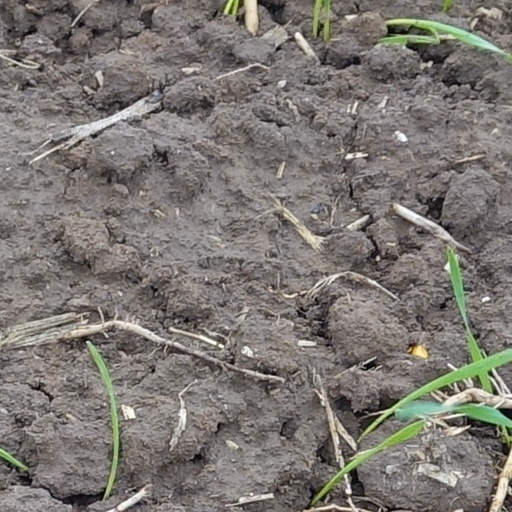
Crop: wheat